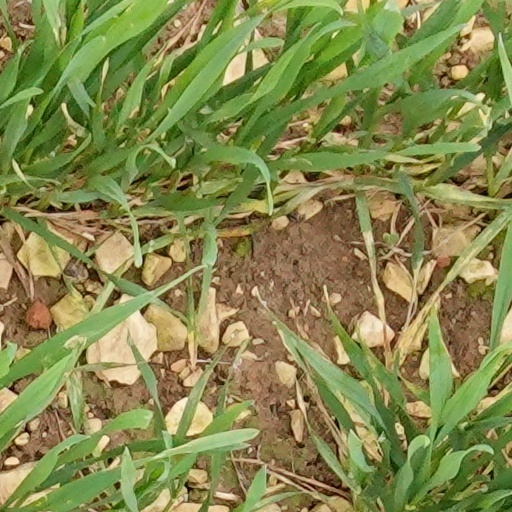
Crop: wheat